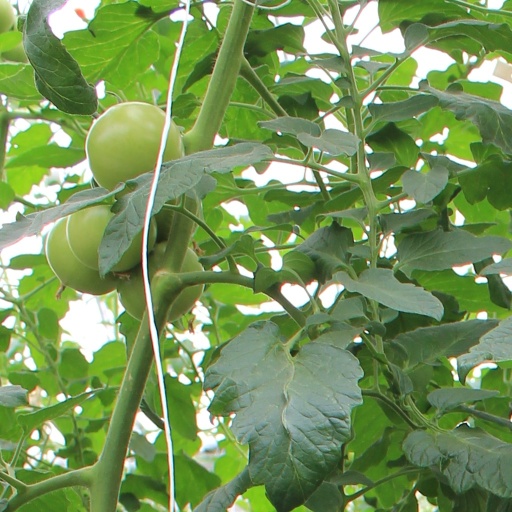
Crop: tomato